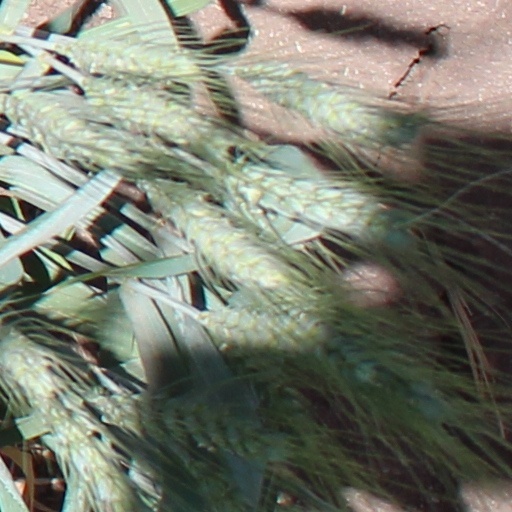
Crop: wheat